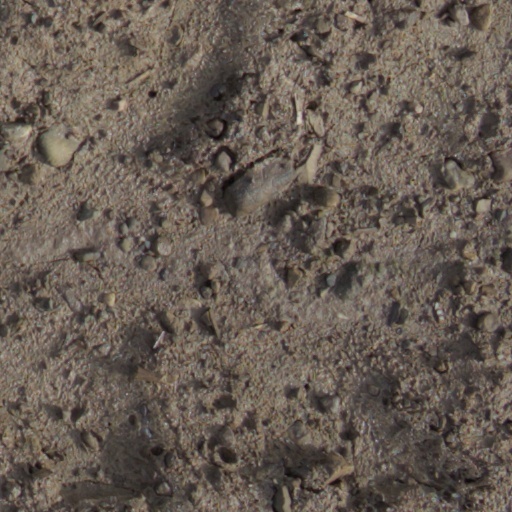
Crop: wheat